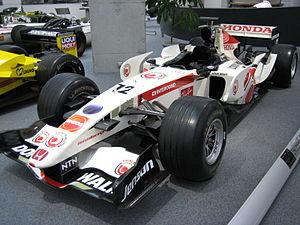
Super Aguri Formula 1 Team était une écurie japonaise de Formule 1 engagée en championnat du monde de 2006 à 2008. L'équipe, fondée par l'ancien pilote Aguri Suzuki, avait son siège social à Tokyo au Japon et était basée à Leafield au Royaume-Uni dans les locaux de l'ancienne écurie de Formule 1 Arrows. Super Aguri a été créée en urgence avec le soutien de Honda afin d'assurer un volant de titulaire au pilote Takuma Satō, très populaire au Japon mais licencié par l'écurie Honda fin 2005.